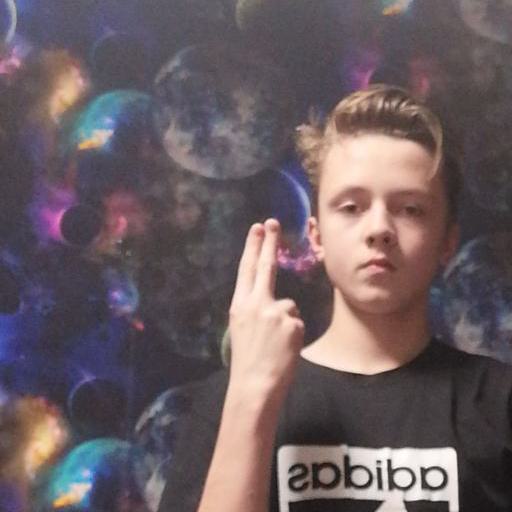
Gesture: two_up_inverted